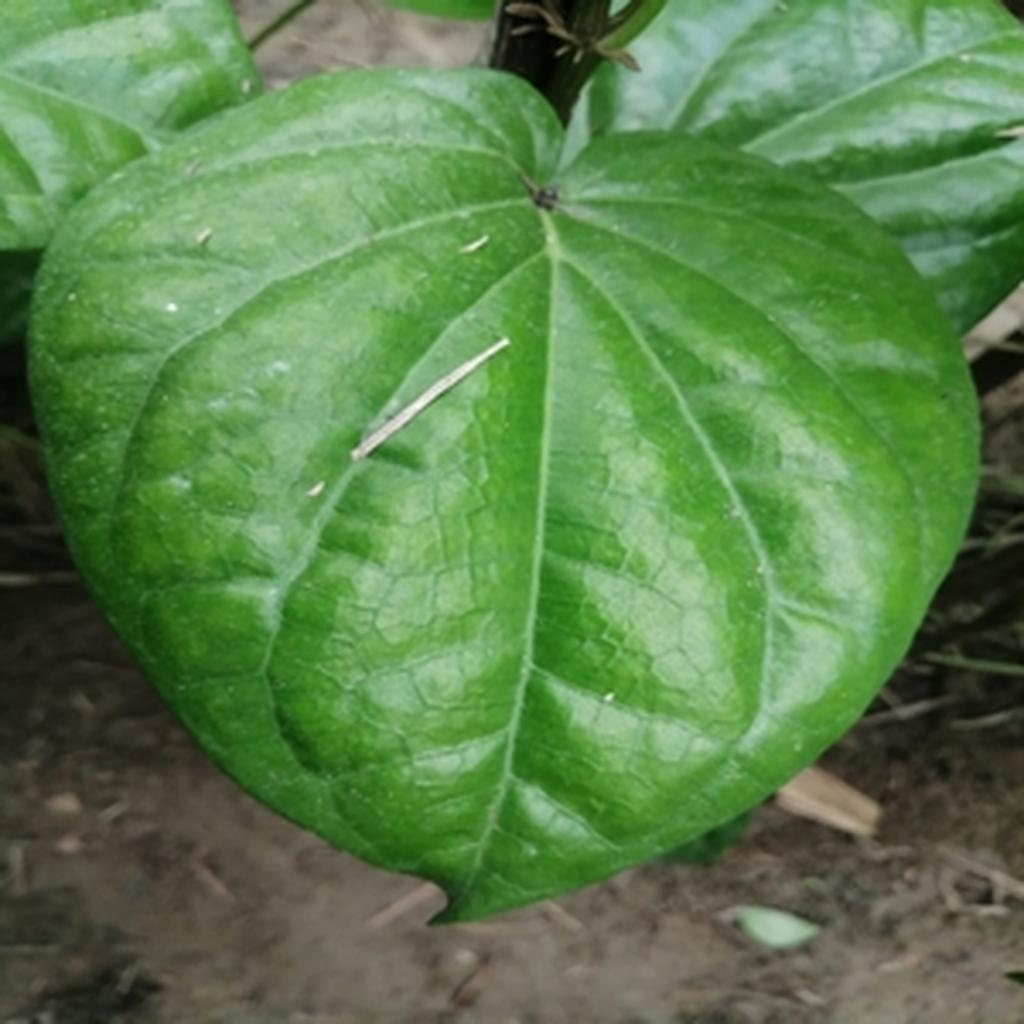
Label: Healthy_Leaf